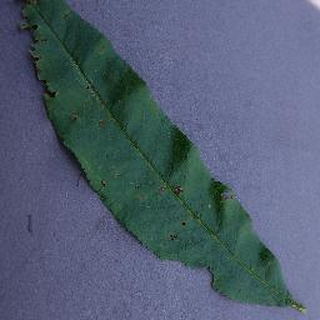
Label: peach_bacterial_spot